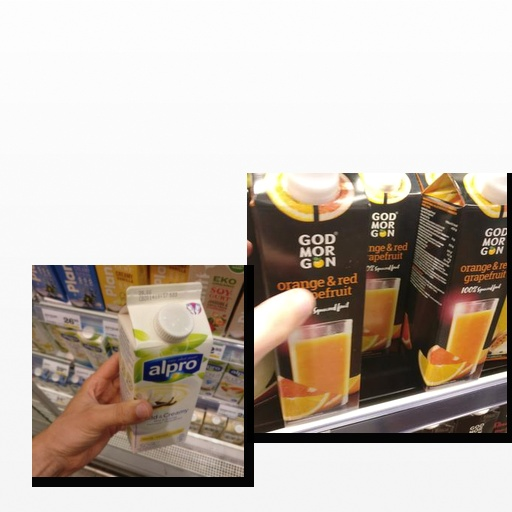
Food items: vanilla_soy_yogurt, orange_red_grapefruit_juice